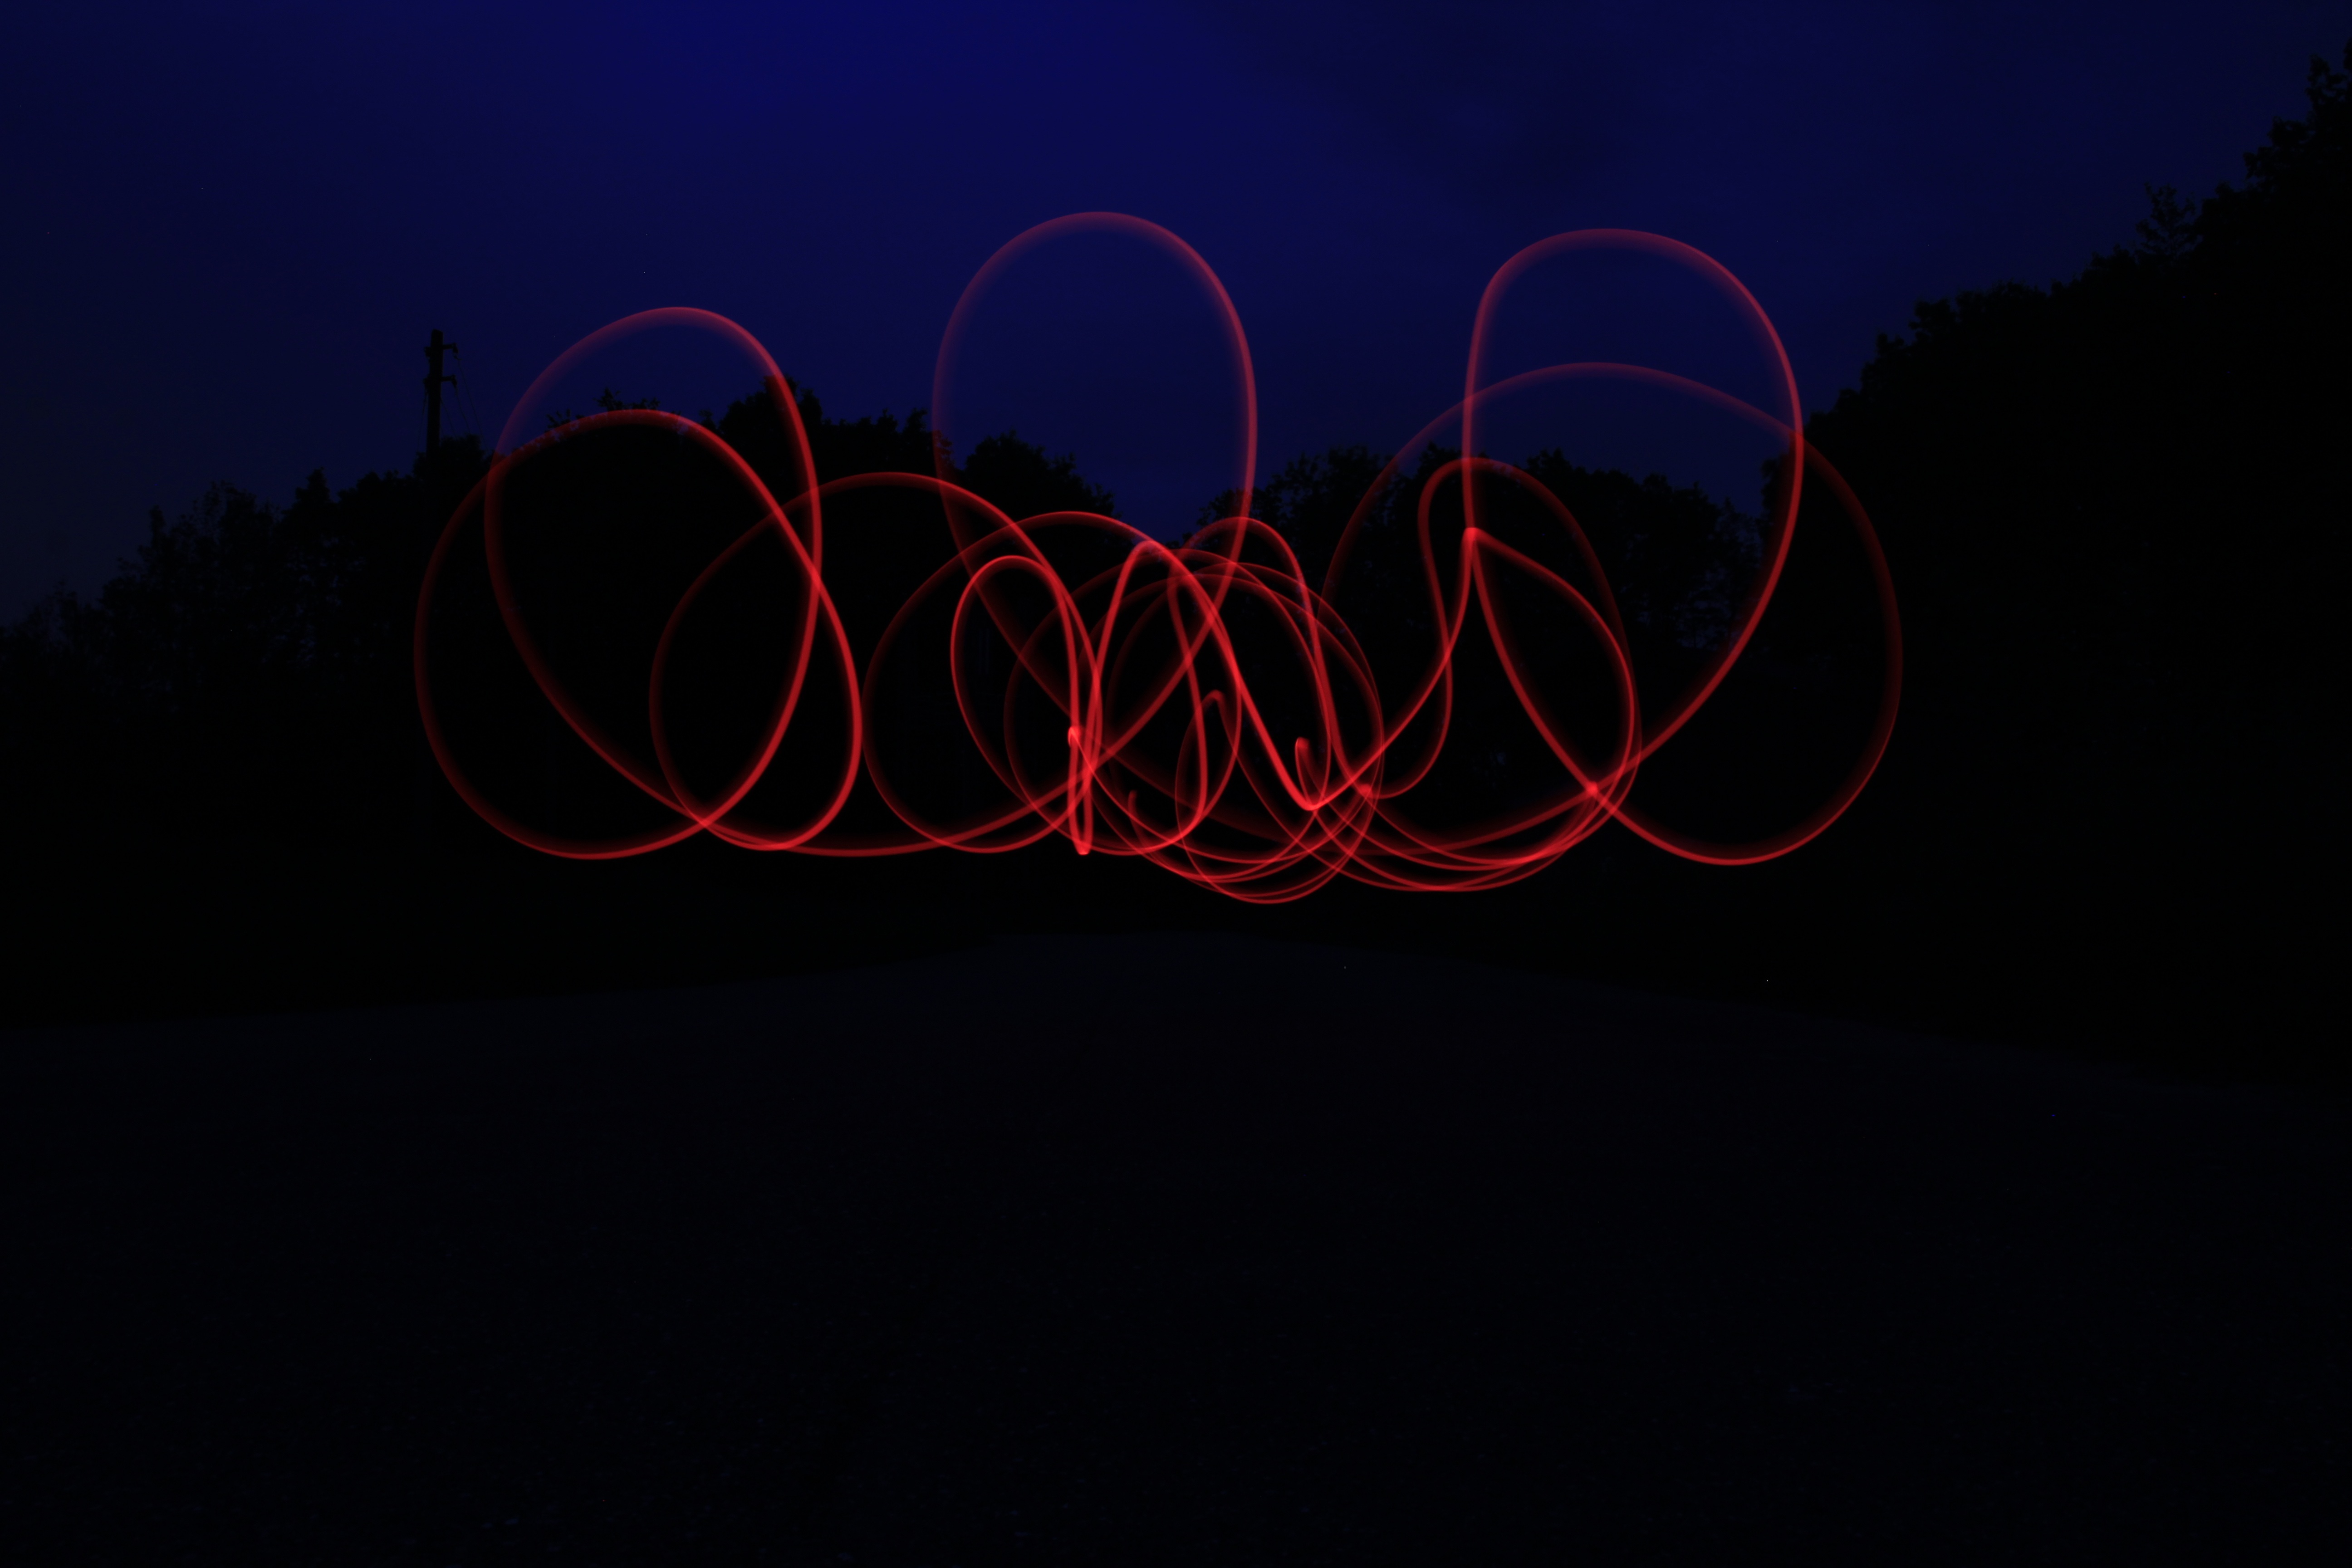
light, night, line, darkness, long exposure, circle, at night, font, long shutter, night photography, computer wallpaper